Manufacturing and Wholesale Historic District

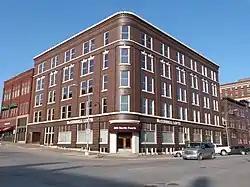
S.R. and I.C. McConnell Wholesale Saddlery (1907) in 2013.

The Manufacturing and Wholesale Historic District is a nationally recognized historic district located adjacent to the central business district of Burlington, Iowa, United States. It was listed on the National Register of Historic Places in 2012. At the time of its nomination it included 32 buildings of which 28 are contributing properties and 14 non-contributing properties. The tracks of the former Chicago, Burlington and Quincy Railroad bisect the district and contributed to its development. The buildings range in size from one single story office structure to two six-story buildings. Nine buildings were constructed before 1900, the earliest in 1876. The rest of the contributing buildings were built from 1900 to the 1930s. The four noncontributing buildings were built from the 1960s to the 1980s. The Romanesque Revival John Blaul and Sons Wholesale Grocery building is the only building that wasn't built in a utilitarian form with only general stylistic influences. All of the buildings are constructed in brick. The area largely housed manufacturing and wholesale businesses into the 1970s and 1980s. A few of them continue to do so into the second decade of the 21st-century.